Coimbatore

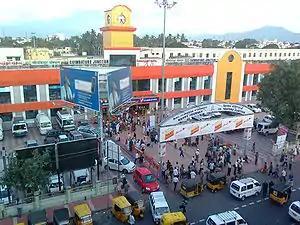
Coimbatore Junction, busiest railway station in the city

Coimbatore region experienced a textile boom in the 1920s and 1930s. Though, Robert Stanes had established Coimbatore's first textile mills as early as the late 19th century, it was during this period that Coimbatore emerged as a prominent industrial centre. In 2009 Coimbatore was home to around 15% of the cotton spinning capacity in India. Coimbatore has trade associations such as CODISSIA, COINDIA and COJEWEL representing the industries in the city. Coimbatore houses a number of textile mills and is the base of textile research institutes like the Sardar Vallabhbhai Patel International School of Textiles & Management, Central Institute for Cotton Research (CICR) and the South India Textile Research Institute (SITRA). Kovai Cora Cotton saree is a recognised Geographical Indication. The Southern India Mills' Association (SIMA) founded in 1933 caters to the interests of the various textile mills and their employees.